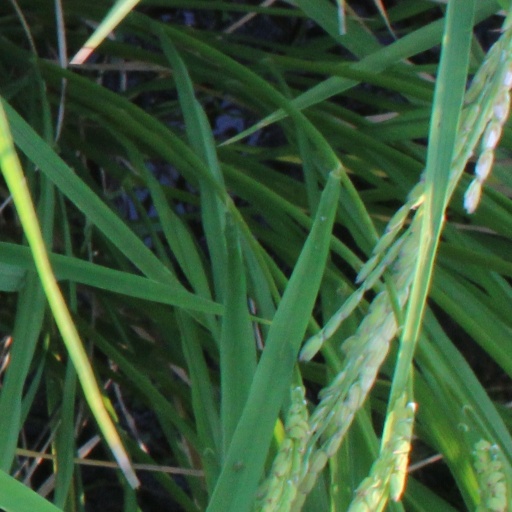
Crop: rice